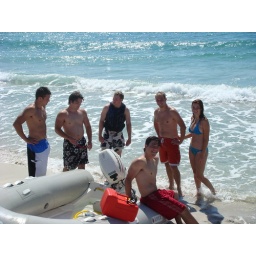
everyone around to help beach the boat